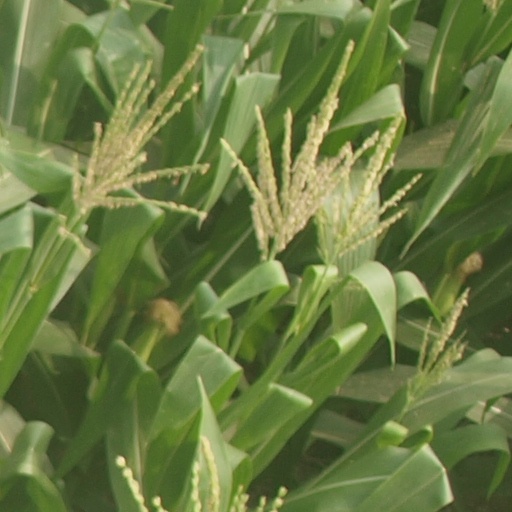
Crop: maize; corn